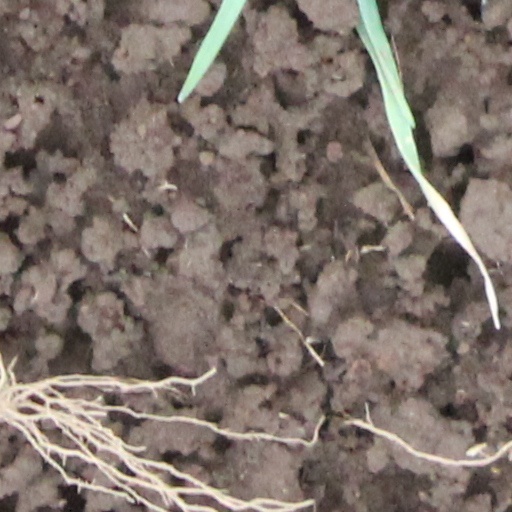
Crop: wheat